Wilhelm Schimmel

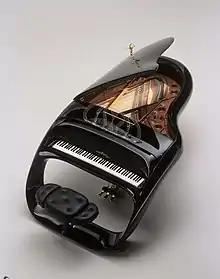
Schimmel Pegasus Piano

A contemporary design has ever since been a prominent feature of Schimmel pianos. In the course of the company history, extraordinary instruments have been designed. In 1913 the Schimmel piano Wilhelmina has been awarded for its outstanding design with a gold medal at the world fair in Leipzig.